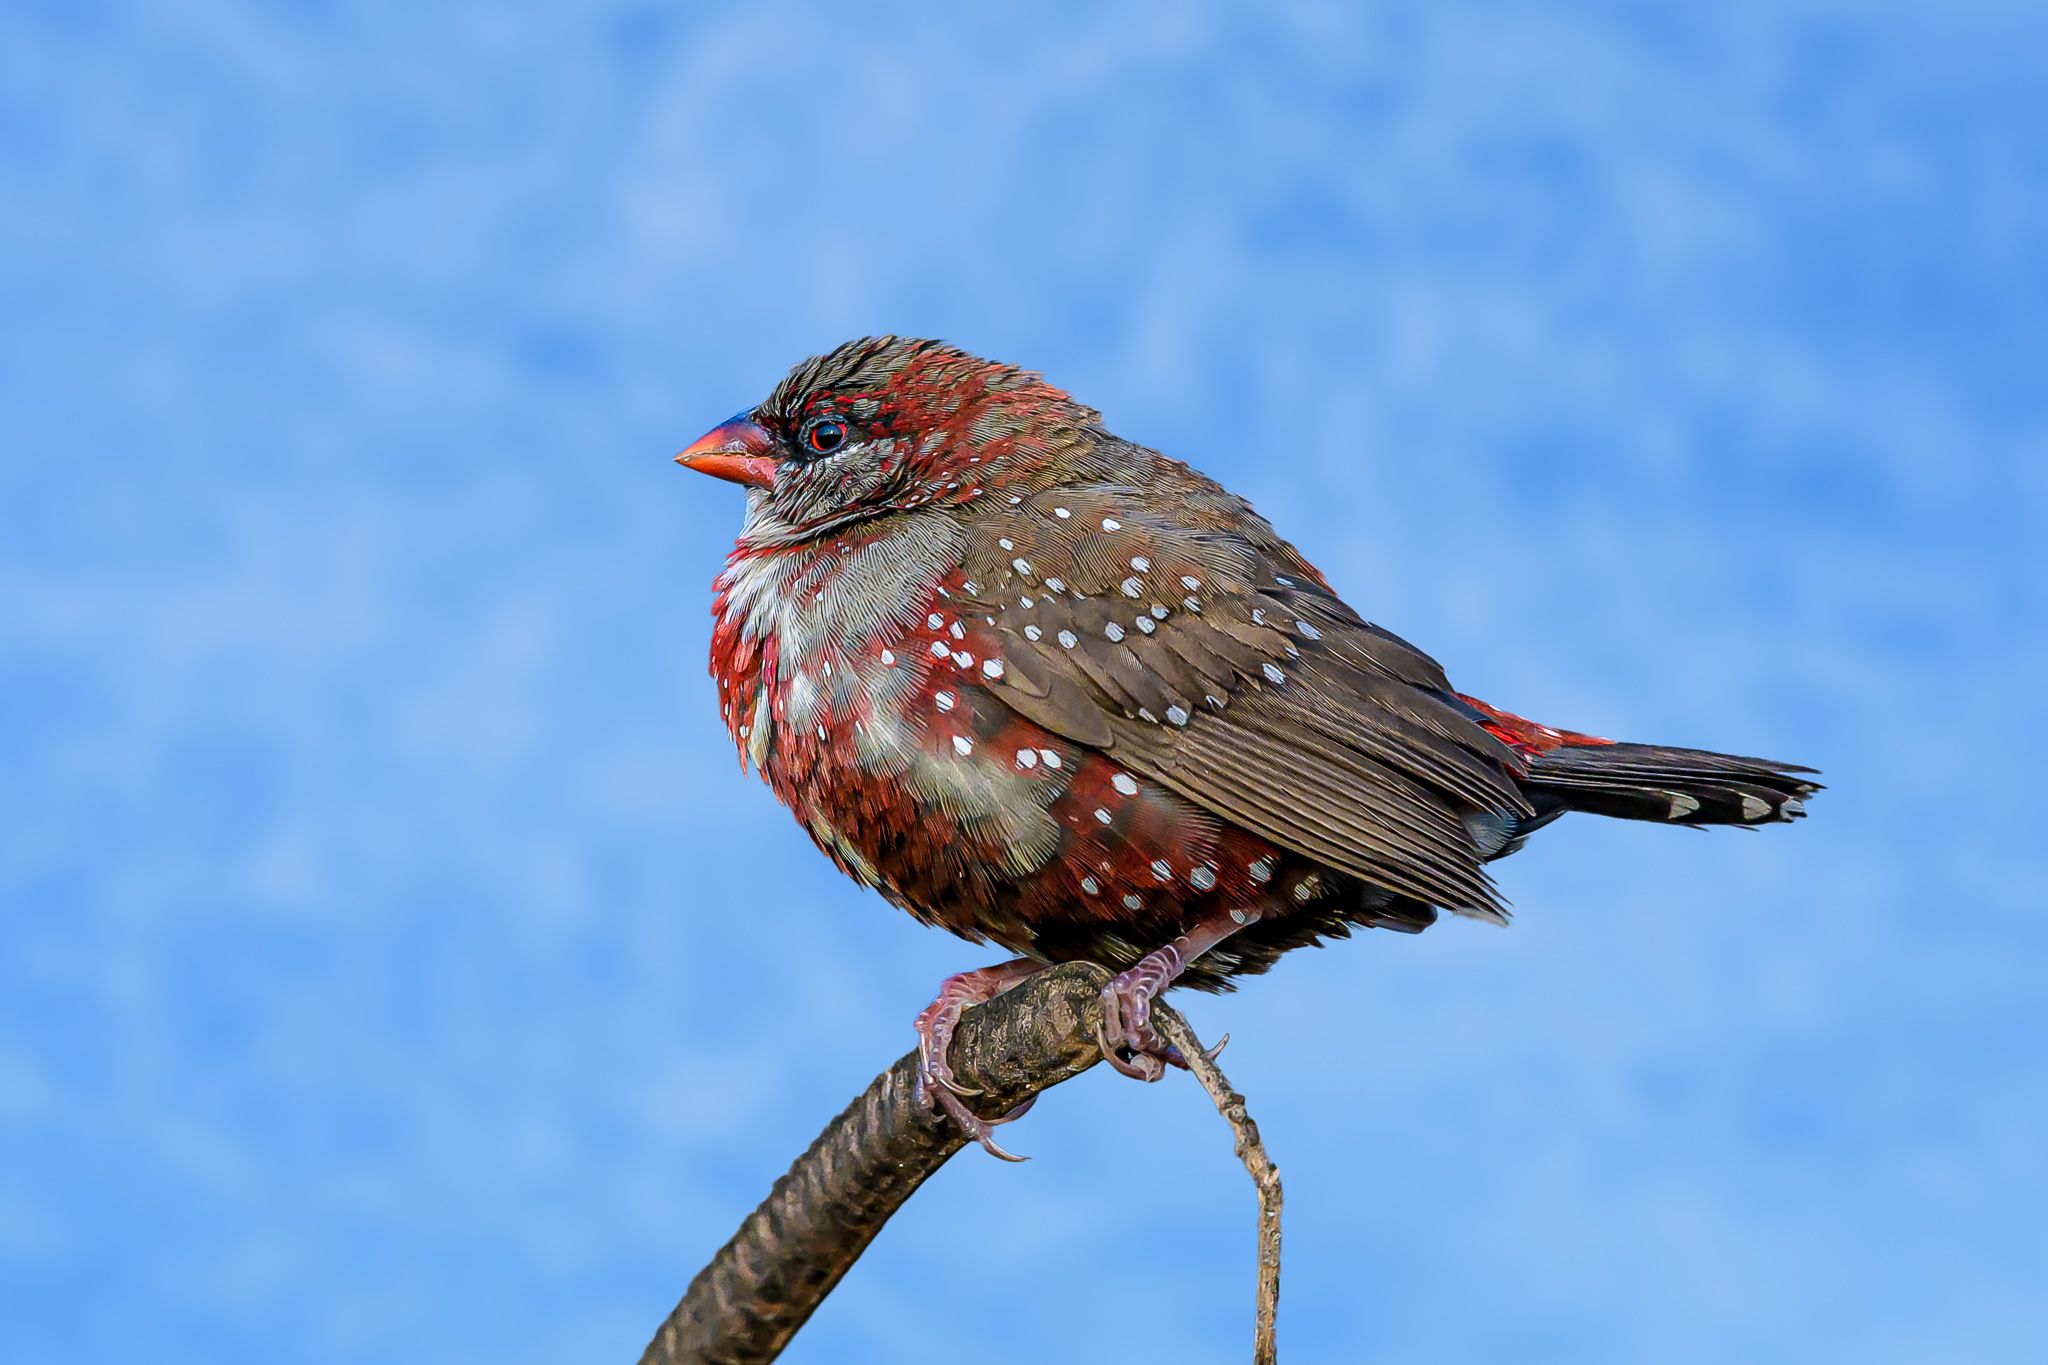
Red avadavat bird.
A Red avadavat bird with an orange beak, standing on a branch with natural daylight sky in the background.
A landscape photo captured by a close-up zoom-in view focused on a red avadavat bird on a branch with sky in the background in natural daylight with a multicolor color palette. It inspires freedom and happiness.
Labels: Animal, Bird, Finch, Beak, Blackbird, Wren, Jay, Red avadavat, Branch, Sky
Camera: NIKON CORPORATION NIKON D7500
Lens: 200.0-500.0 mm f/5.6
Aperture: F8
Exposure: 1/1250 sec
ISO: 640
Focal length: 500.0 mm